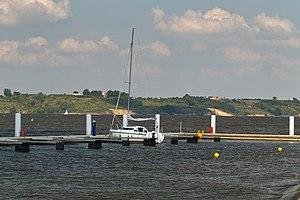
Le Lac Włocławskie - lac de retenue dans la Vistule centrale, créée en 1970 à partir du barrage d'eau de Włocławek. Il s'étend en amont jusqu'à Plock. Le Lac Włocławskie est le plus grand réservoir artificiel de Pologne en termes de superficie.